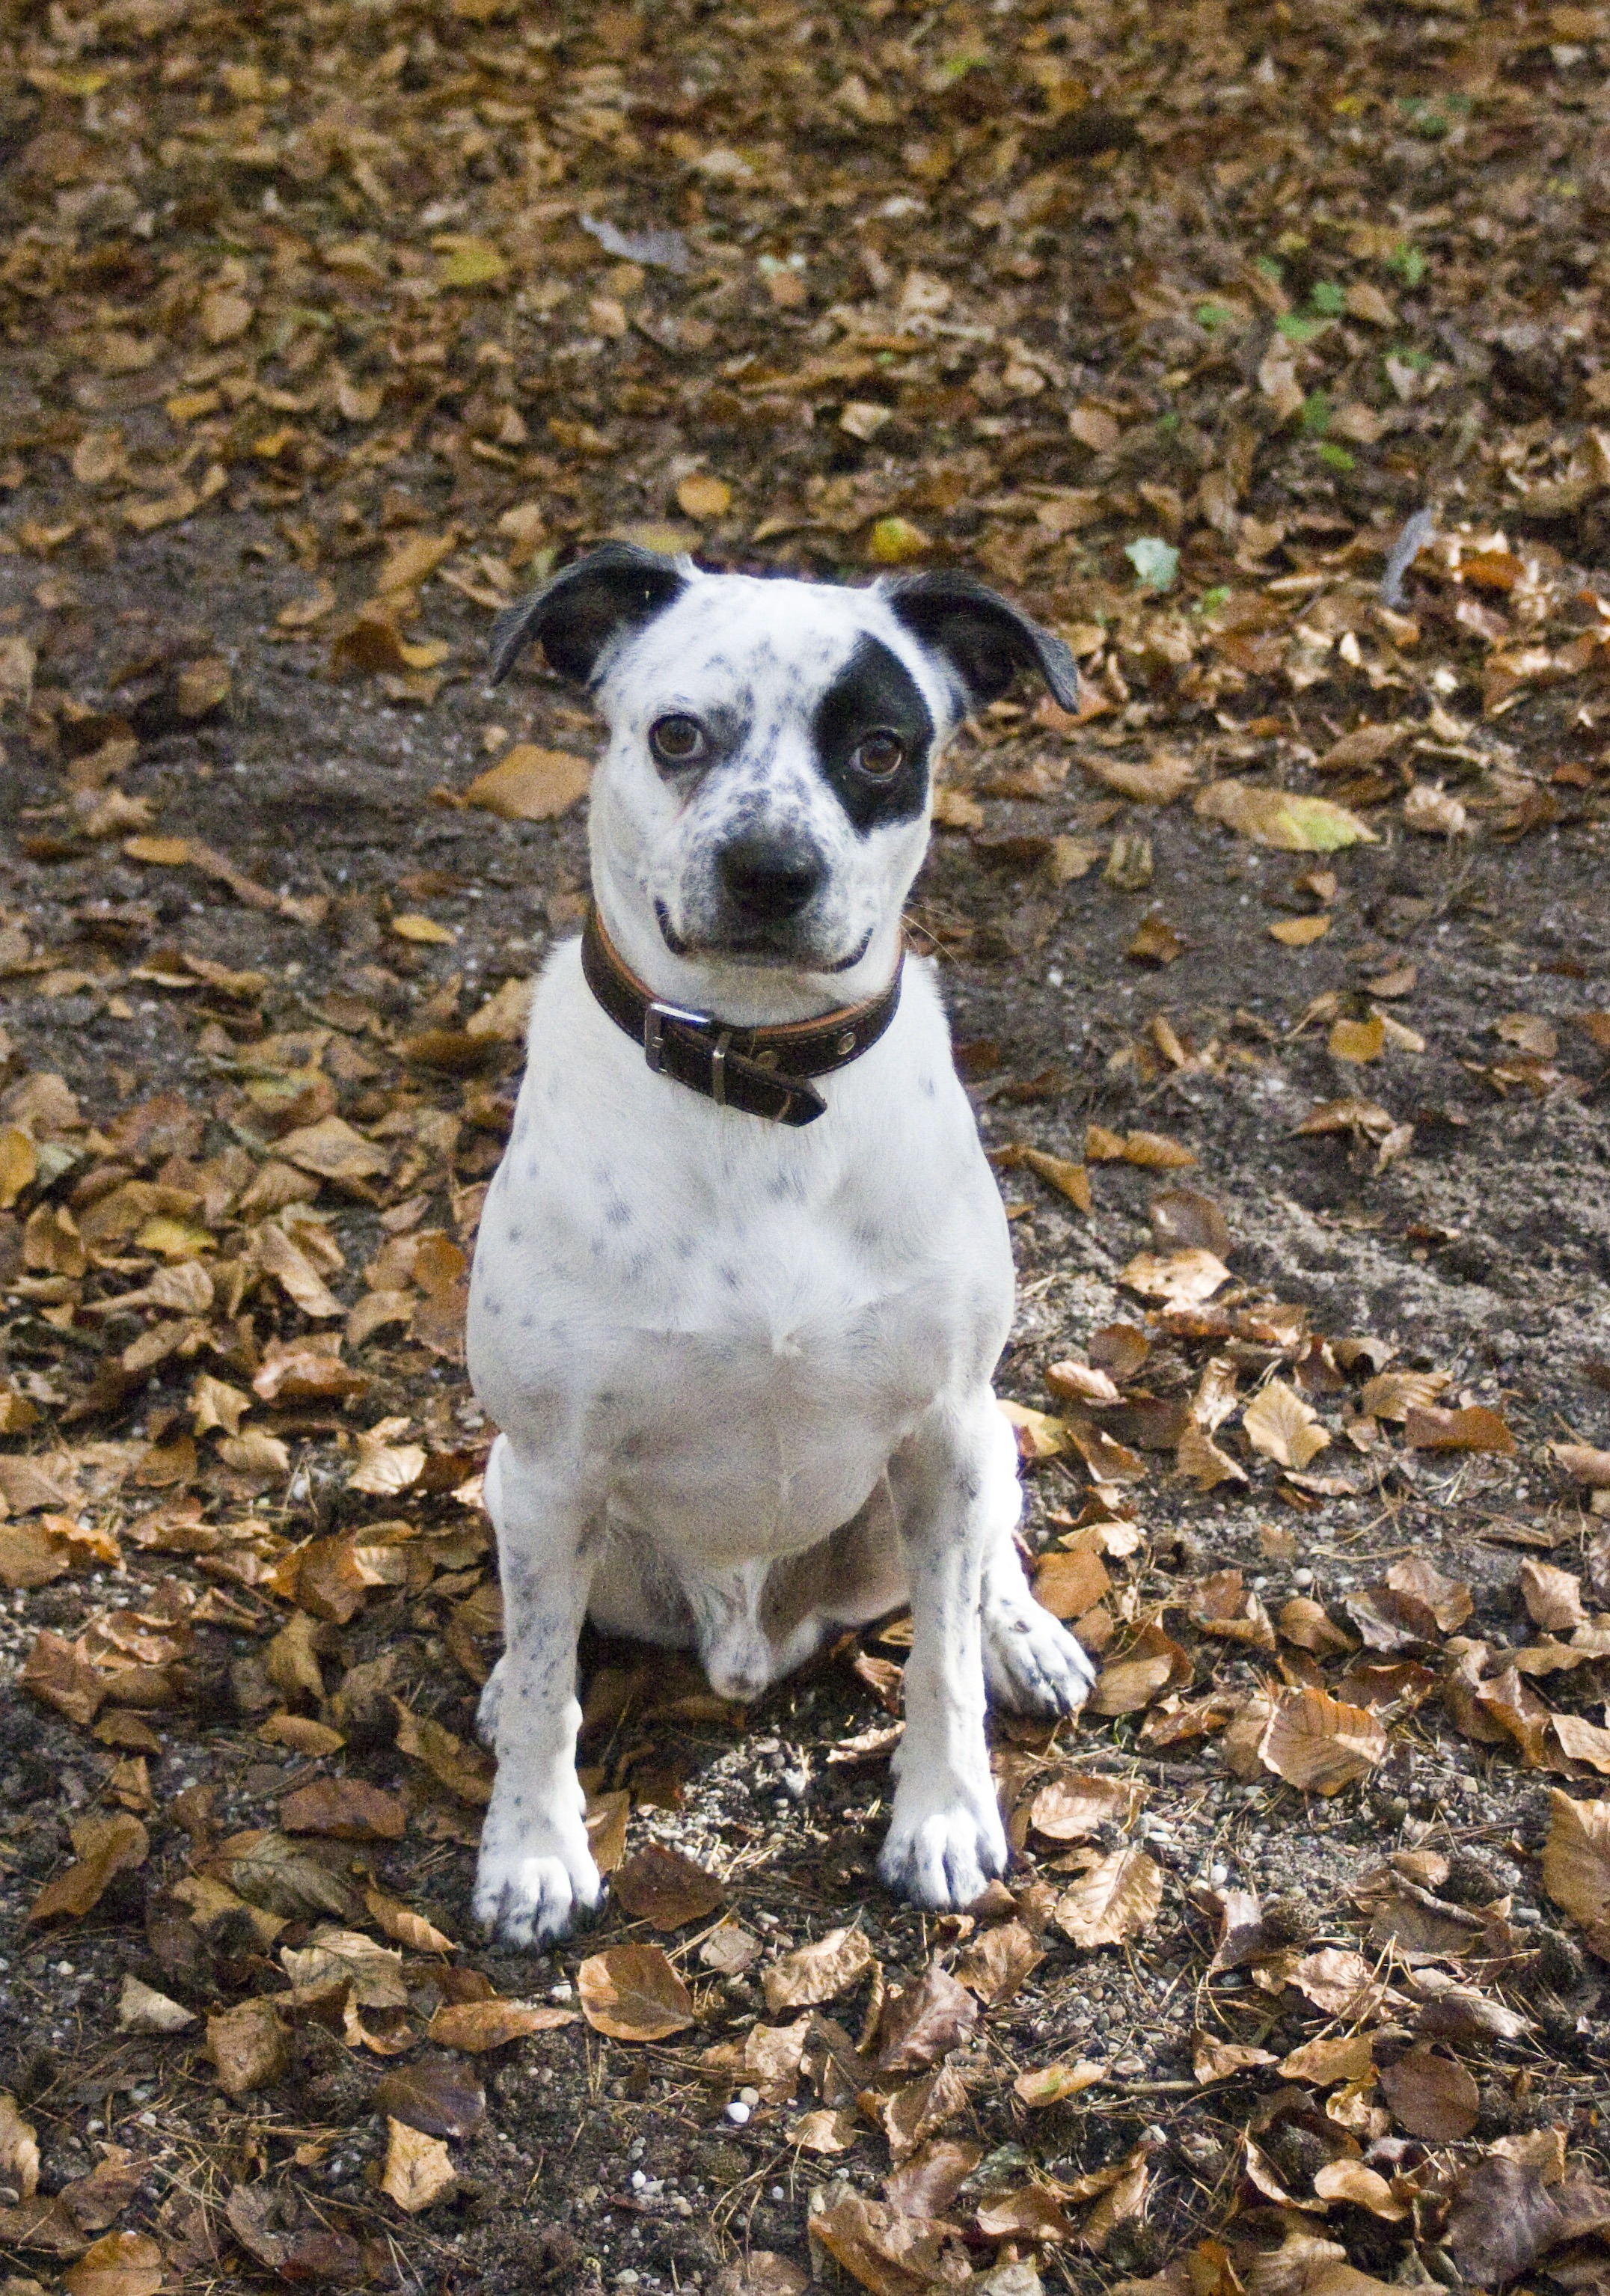
white, puppy, dog, autumn, mammal, black, leaves, cool, eye, shield, vertebrate, pirate, dog breed, terrier, guard dog, dog like mammal, carnivoran, american bulldog